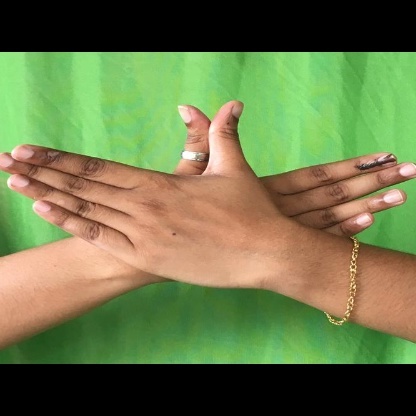
Mudra: Garuda